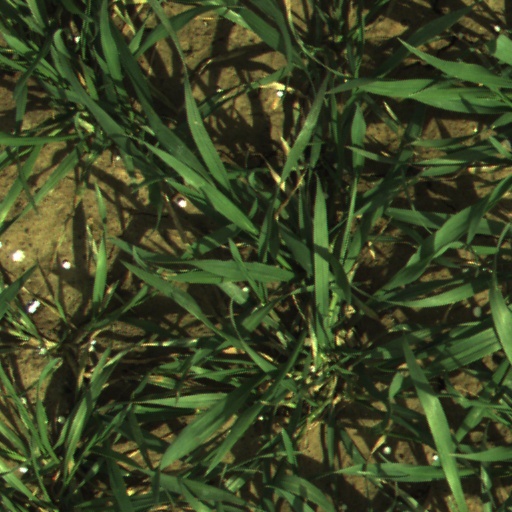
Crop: wheat